Best in the World '16

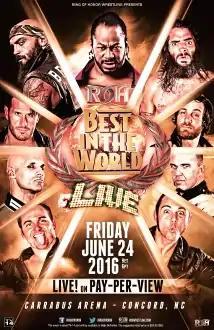
Promotional poster for the event

Best in the World '16 was a professional wrestling pay-per-view (PPV) event produced by Ring of Honor (ROH). It took place in Cabarrus Arena in Concord, North Carolina on June 24, 2016. It was the seventh annual ROH Best in the World event. The event saw the appearance of WCW legend Kevin Sullivan.